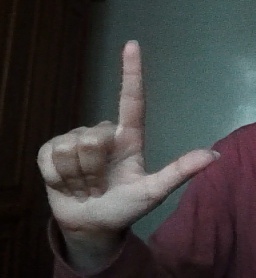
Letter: laam